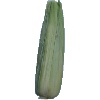
Label: Corn Husk 1